Night Ferry

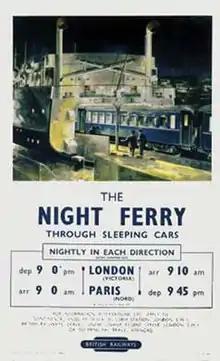
A 1953 British Railways poster for the "Night Ferry" illustrating the loading of carriages onto the ferry

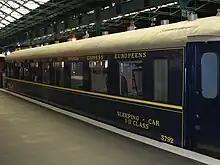
Sleeping car 3792 at the National Railway Museum

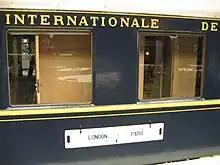
Sleeping car 3792 at the National Railway Museum

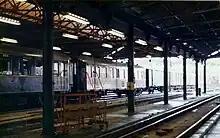
"Night Ferry" stock in the London Victoria car sheds

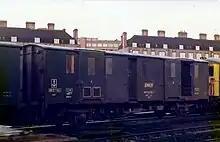
A SNCF luggage van used on "Night Ferry" services

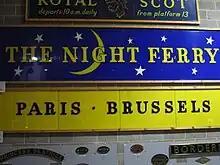
Signs from Victoria station at the National Railway Museum

The "Night Ferry" was introduced on the night of 14 October 1936. The train was operated by Compagnie Internationale des Wagons-Lits (CIWL) until 1 January 1977, when it was taken over by British Rail. Motive power was provided by the Southern Railway and later British Railways in England, SNCF in France and from 1957, by SNCB in Belgium.